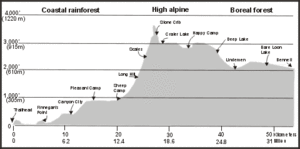
Le col Chilkoot est un col de montagne qui passe à travers la chaîne Côtière à la frontière entre l'Alaska et la province de Colombie-Britannique. Il est le point culminant de la piste Chilkoot qui mène de la ville de Dyea au lac Bennett, en Colombie-Britannique.